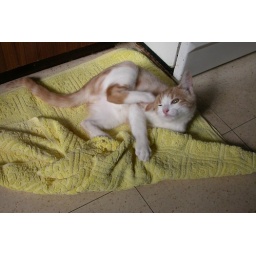
Bindi sitting on a yellow towel with the sun coming in through the back door